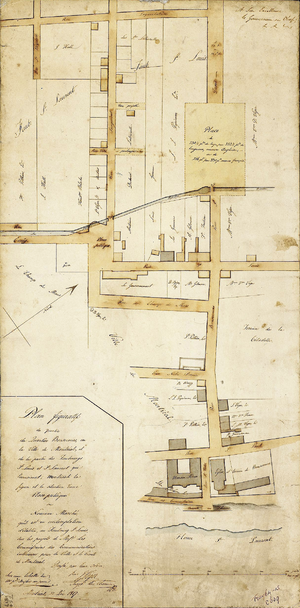
La rue Bonsecours est une rue d'axe nord-sud du Vieux-Montréal.